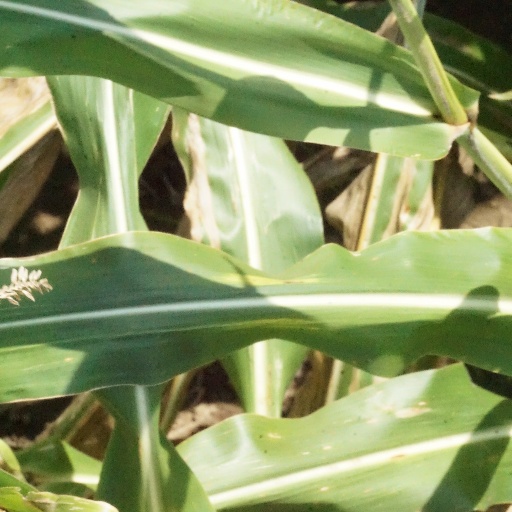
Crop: maize; corn